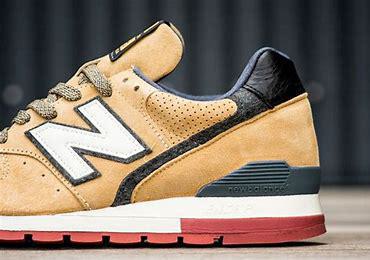
Brand: New
Model: Balance New Balance 996 Marathon